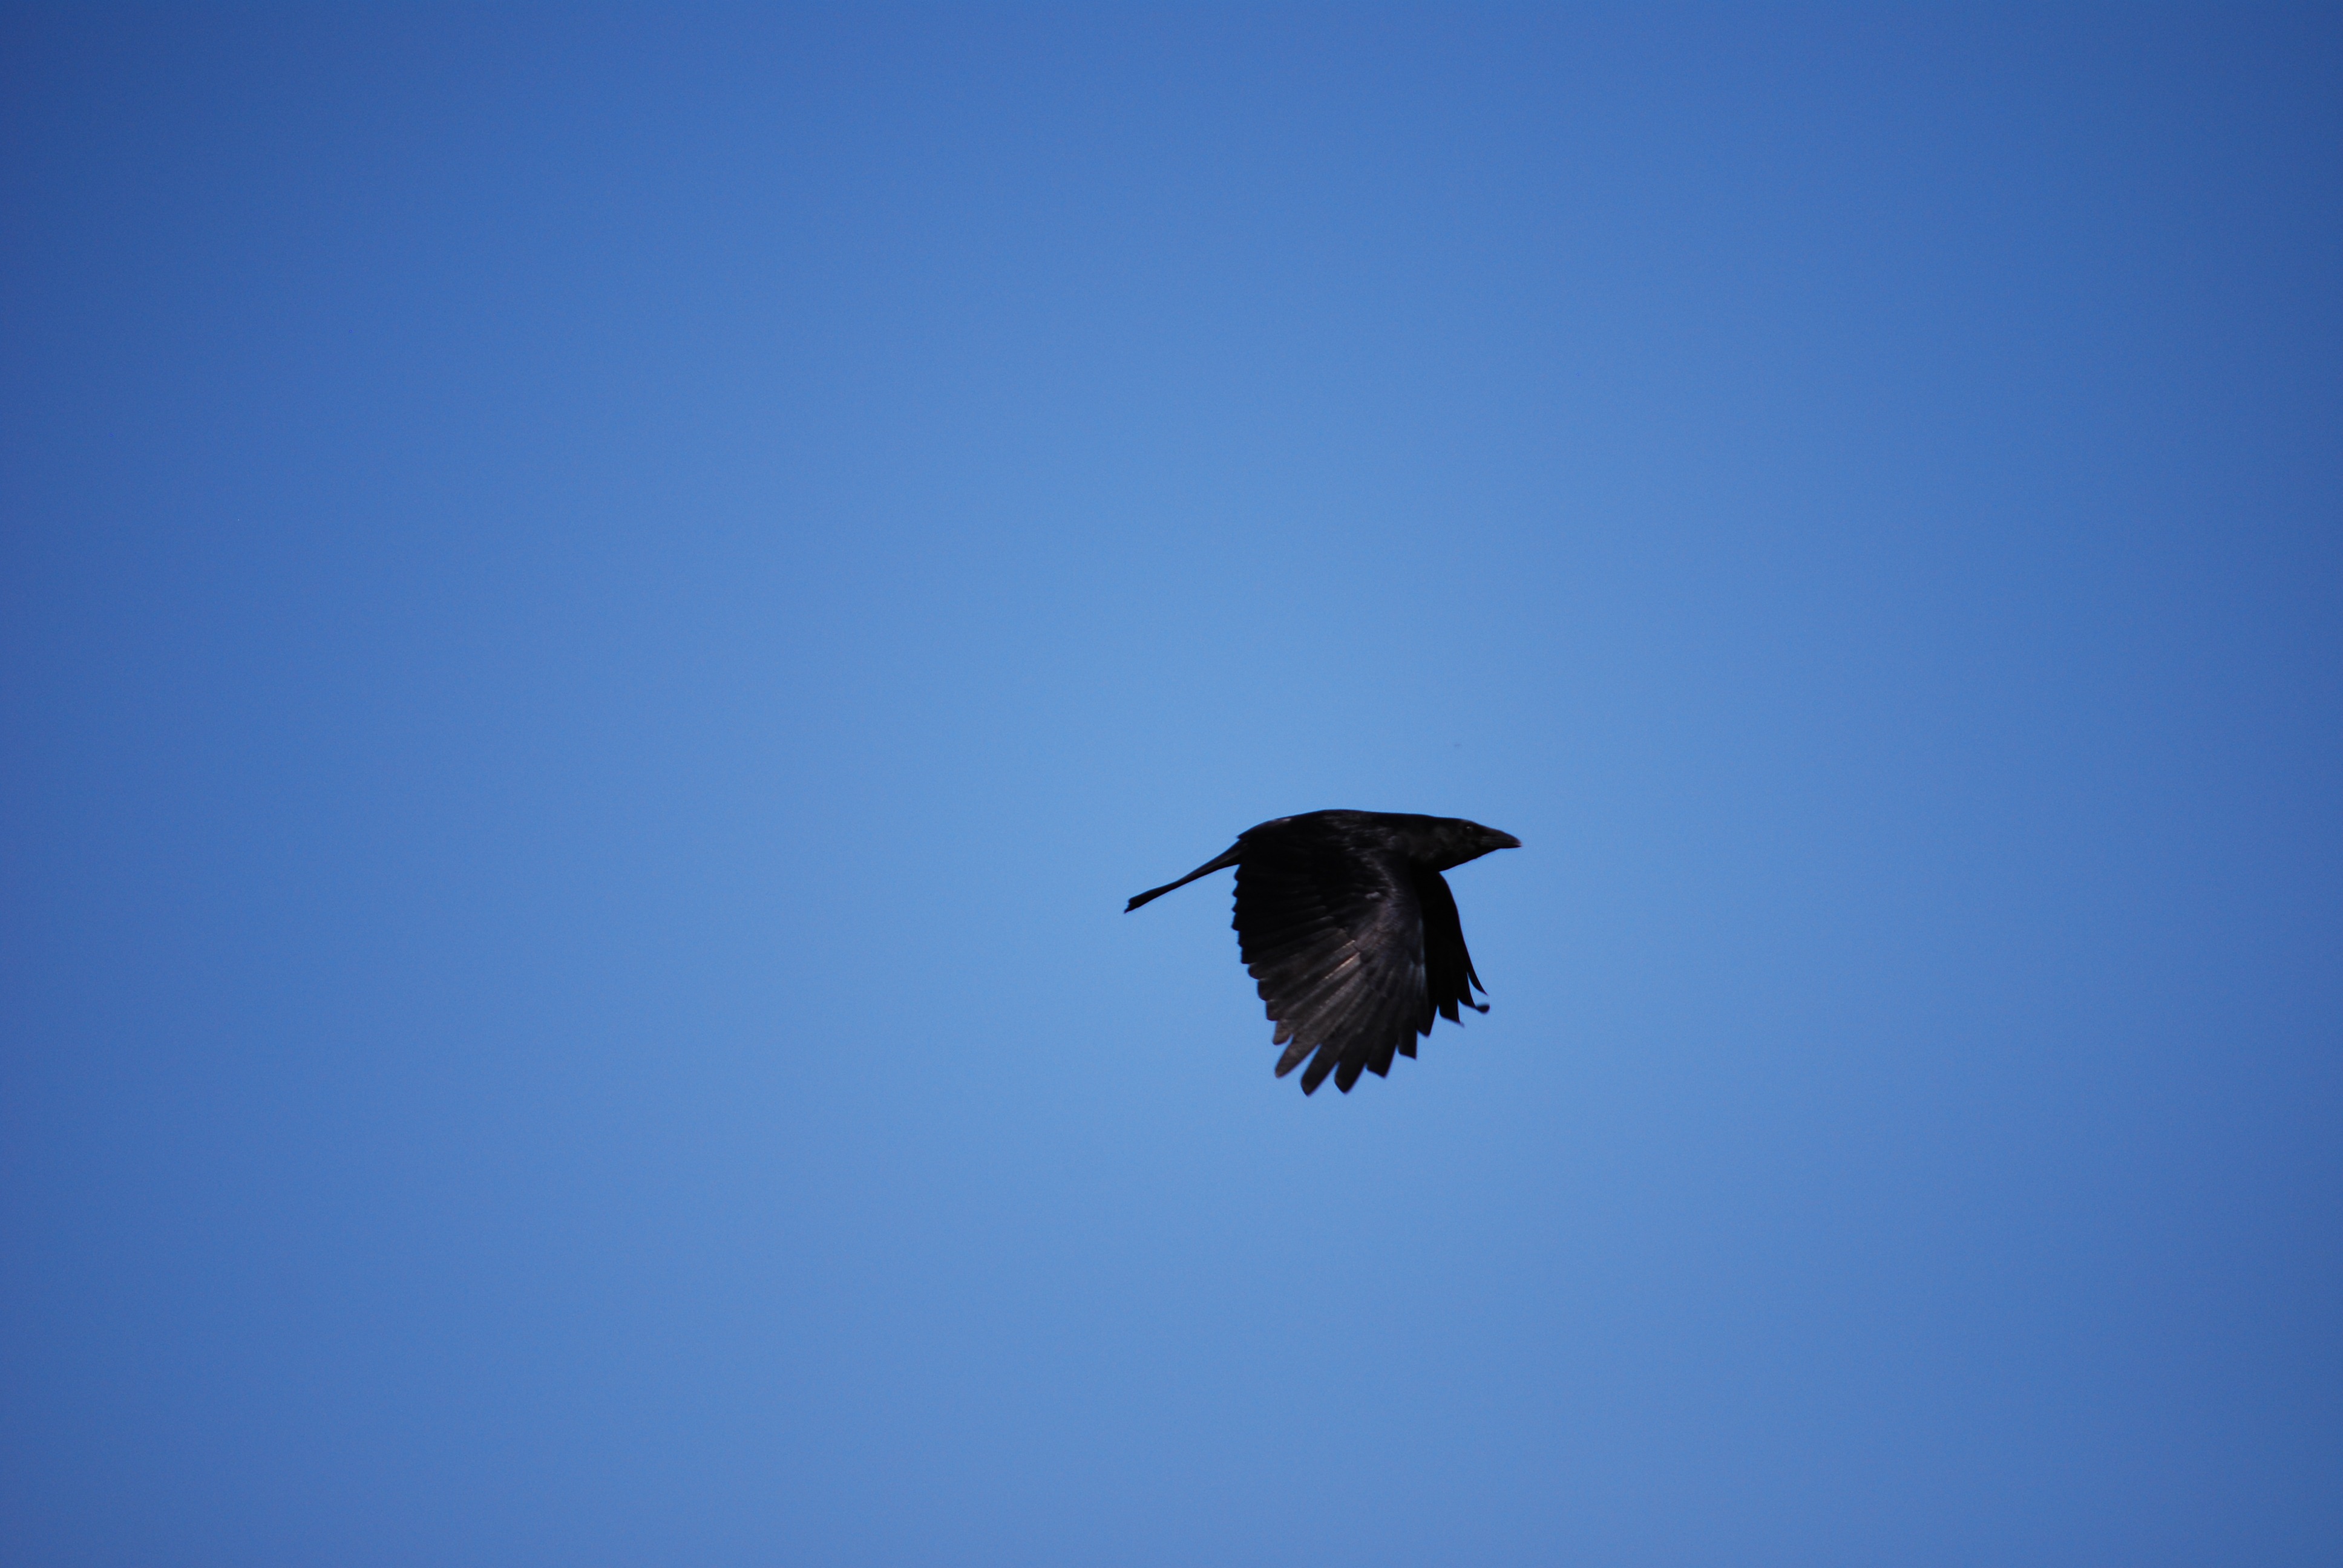
bird, wing, sky, fly, reflection, flight, blue, black, crow, birds, raven, dig, carrion crow, atmosphere of earth, perching bird